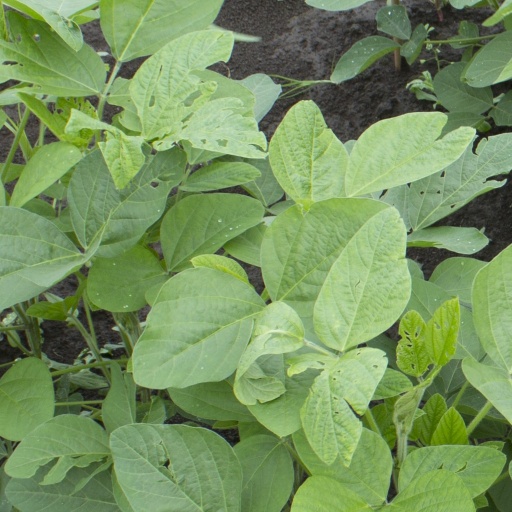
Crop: soybean